Epworth, Iowa

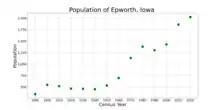
The population of Epworth, Iowa from US census data

As of the census of 2020, there were 2,023 people, 699 households, and 504 families residing in the city. The population density was 1,137.7 inhabitants per square mile (439.3/km). There were 717 housing units at an average density of 403.2 per square mile (155.7/km). The racial makeup of the city was 90.9% White, 2.2% Black or African American, 0.1% Native American, 4.3% Asian, 0.0% Pacific Islander, 1.1% from other races and 1.4% from two or more races. Hispanic or Latino persons of any race comprised 1.9% of the population.